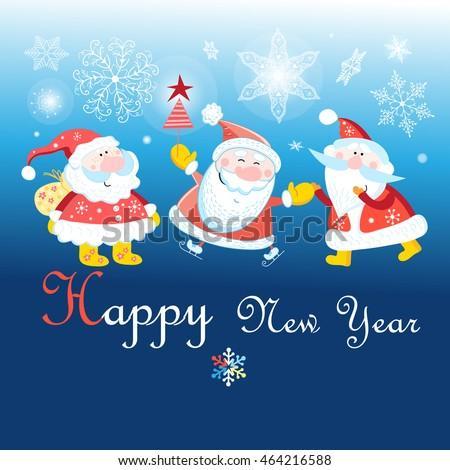
bright christmas card with film character on a blue background